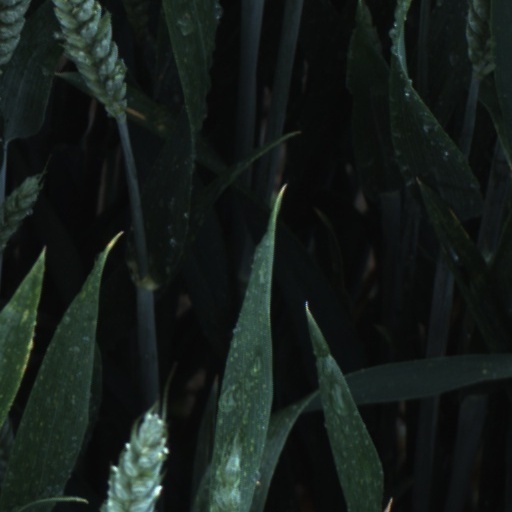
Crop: wheat